United Nations Alliance of Civilizations

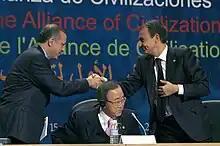
Turkish Prime Minister Recep Tayyip Erdoğan (left), Secretary-General of the United Nations Ban Ki-moon (centre), and Spanish Prime Minister José Luis Rodríguez Zapatero (right)

The forum was hosted by the monarchy of Spain, and it convened leaders, activists, scholars, and public figures from every region of the world in an effort to find new ways to bridge the growing divide between nations and cultures, and to establish new partnerships to promote global understanding.